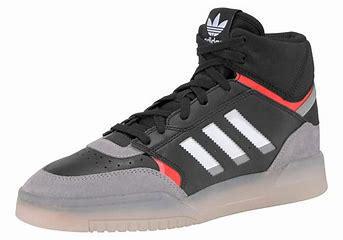
Brand: adidas
Model: originals Adidas Originals Drop Step